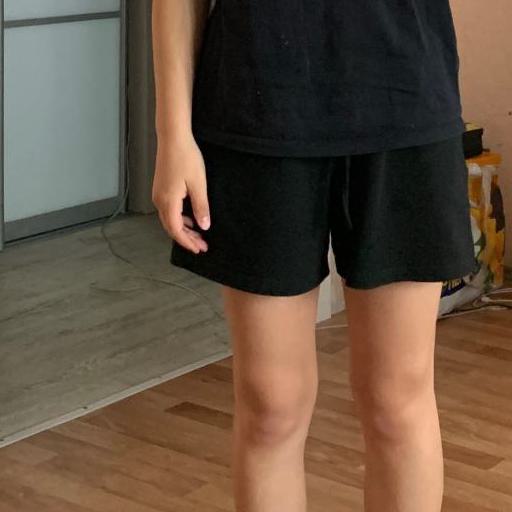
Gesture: no_gesture